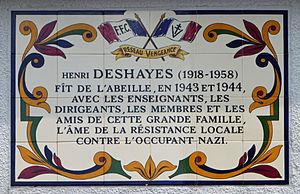
Gien (Loiret), 12 rue Clemenceau
Turma Vengeance est un réseau des Forces françaises combattantes et un mouvement de la Résistance intérieure française créé en décembre 1940 en zone occupée par le docteur Victor Dupont.